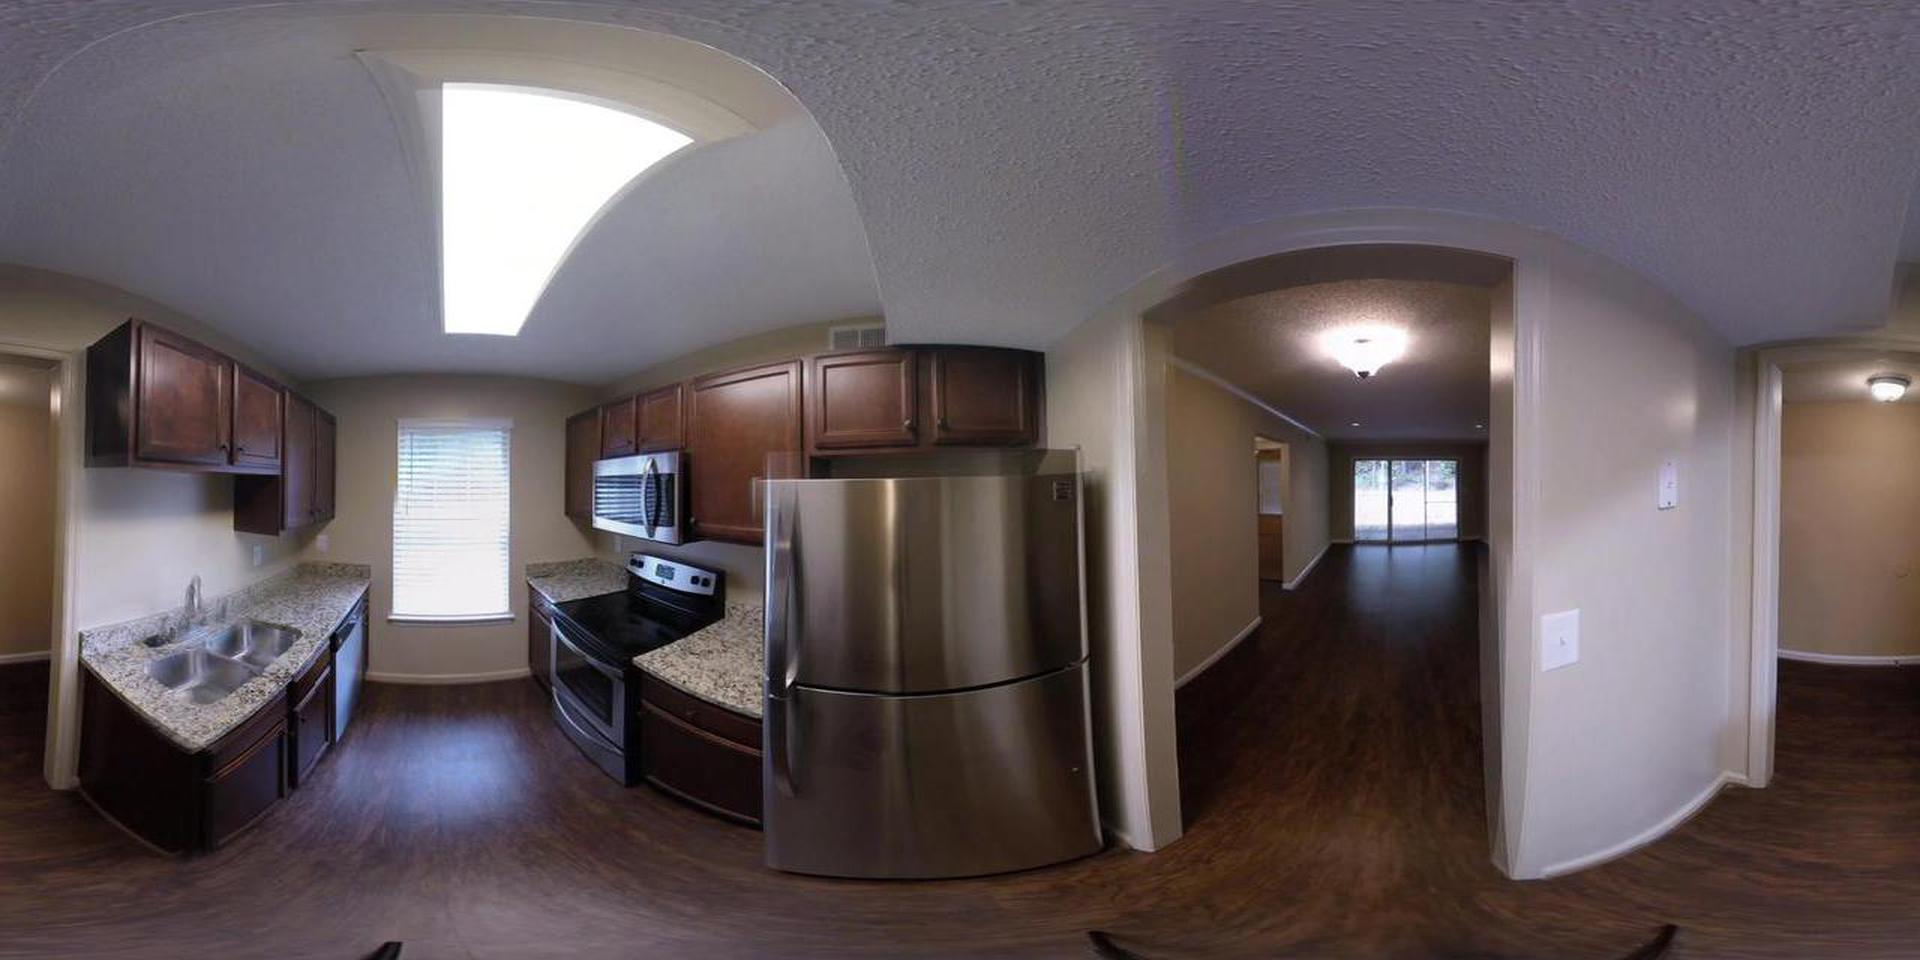
Referred object: the stainless steel refrigerator

Referred object: turn slightly right to face the stainless-steel refrigerator

Referred object: the refrigerator opposite the sink